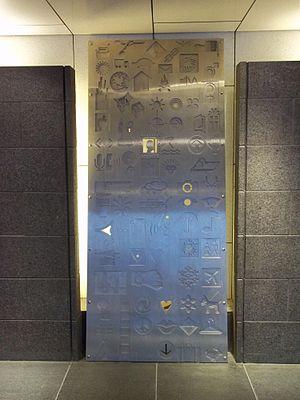
Sculpture de Michel Goulet intitulée Tables, de 2005. Elle est située dans le Montréal souterrain, dans le périmètre du Quartier international de Montréal, à l'entrée de la place Jean-Paul-Riopelle. «
Tables est une œuvre d'art réalisée en 2005 par le sculpteur Michel Goulet, ancien doyen de la faculté des arts de l’Université du Québec à Montréal et principalement reconnu pour ses nombreux projets dans le domaine de l’art public. Elle a été conçue dans le cadre d’un concours lancé par le Quartier international de Montréal. Cette composition se trouve donc dans le périmètre du Quartier international de Montréal, plus précisément dans le Montréal souterrain, accessible par le Palais des congrès de Montréal ou directement par l’entrée du Station de métro Square-Victoria qui se trouve à la Place Jean-Paul-Riopelle.
Michel Goulet est un sculpteur québécois né le 4 août 1944 à Asbestos qui vit et travaille à Montréal.